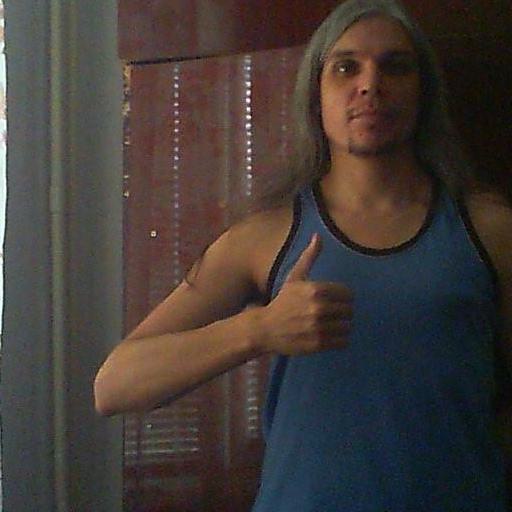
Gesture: like